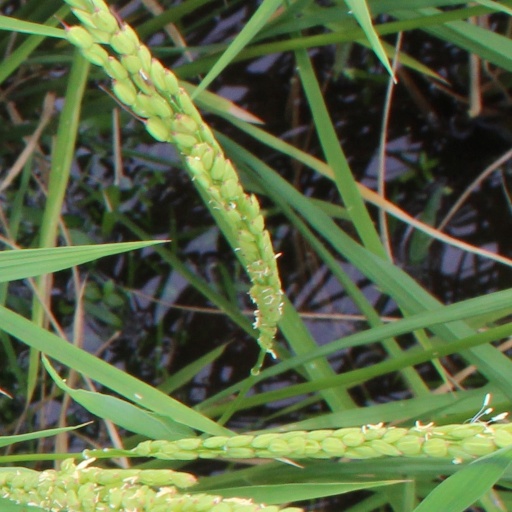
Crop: rice